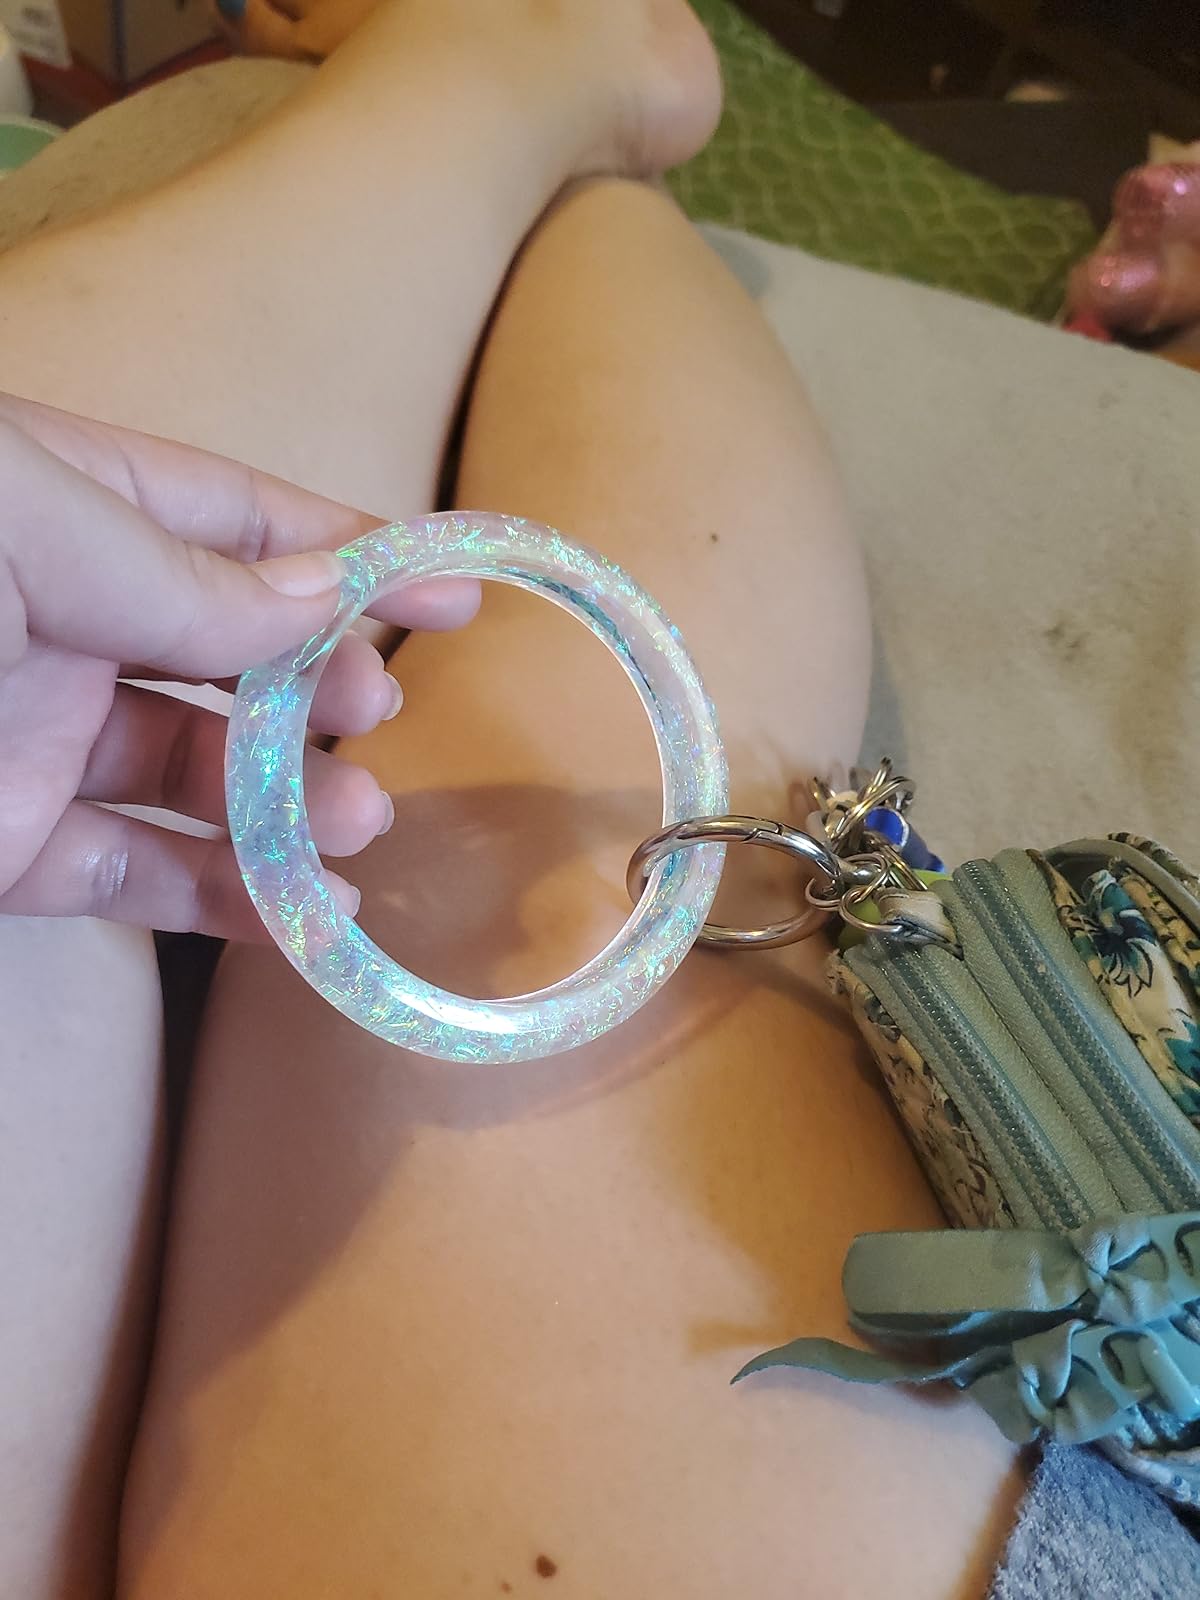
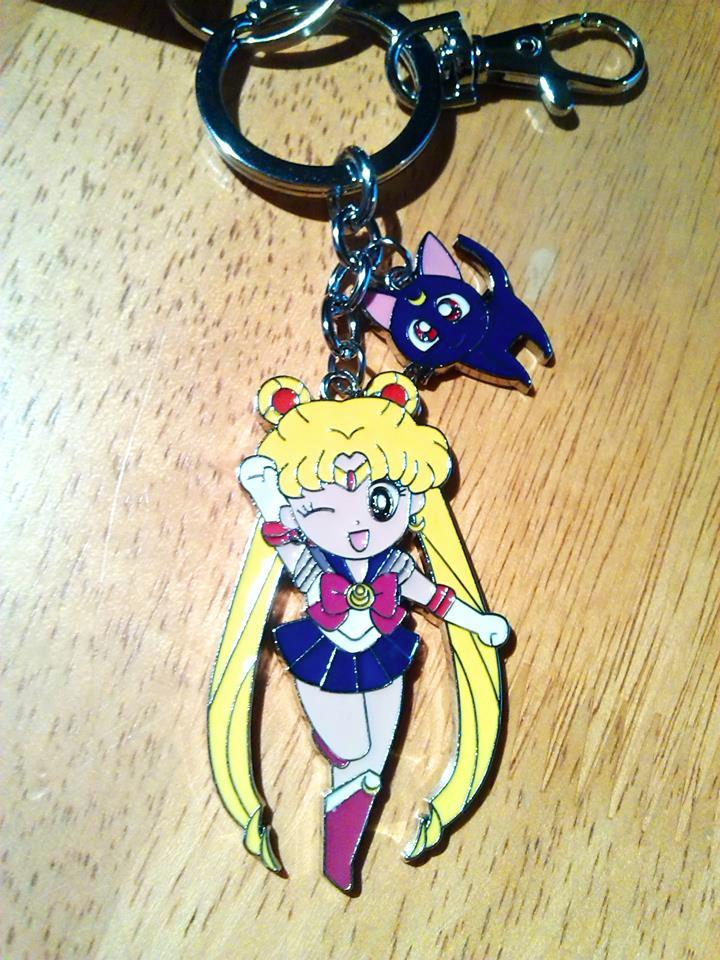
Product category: accessories_keychain
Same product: no